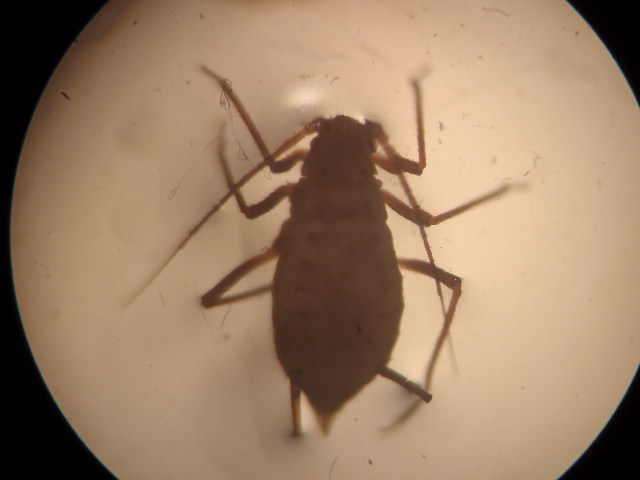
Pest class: english_grain_aphid